La planta insolente

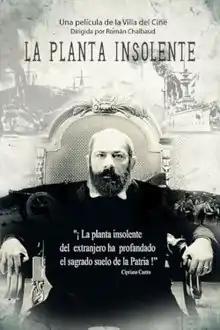
Film poster

La planta insolente is a 2017 Venezuelan film directed by Román Chalbaud. The film depicts the tenure of Venezuelan President Cipriano Castro. It was a box-office flop and received generally negative reviews from critics.